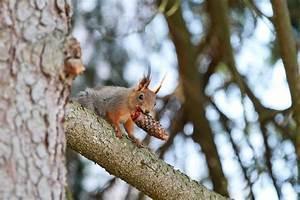
squirrel